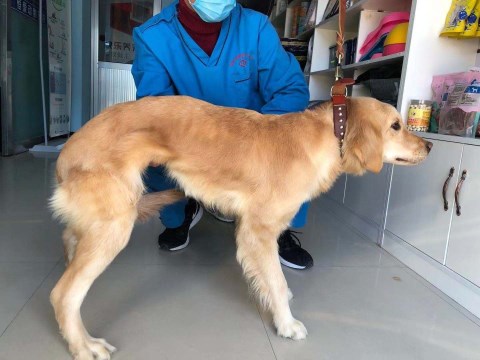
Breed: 5355-n000126-golden_retriever